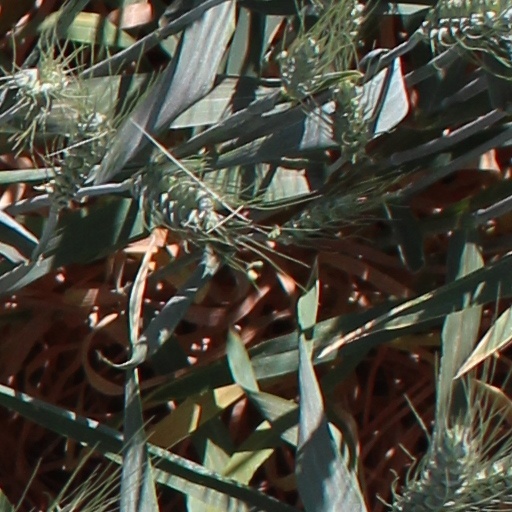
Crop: wheat